Tony Butkovich

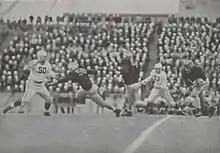
Butkovich carrying ball behind blocking from Buscemi (50) and Kasap (64) in 1943

Anthony J. Butkovich (April 4, 1921 – April 18, 1945) was a Croatian-American football fullback from the University of Illinois and spent his last year at Purdue. He was drafted by the Cleveland Rams in the first round of the 1944 NFL draft.